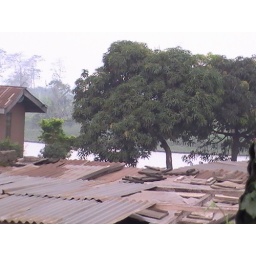
house on the river in Lagos